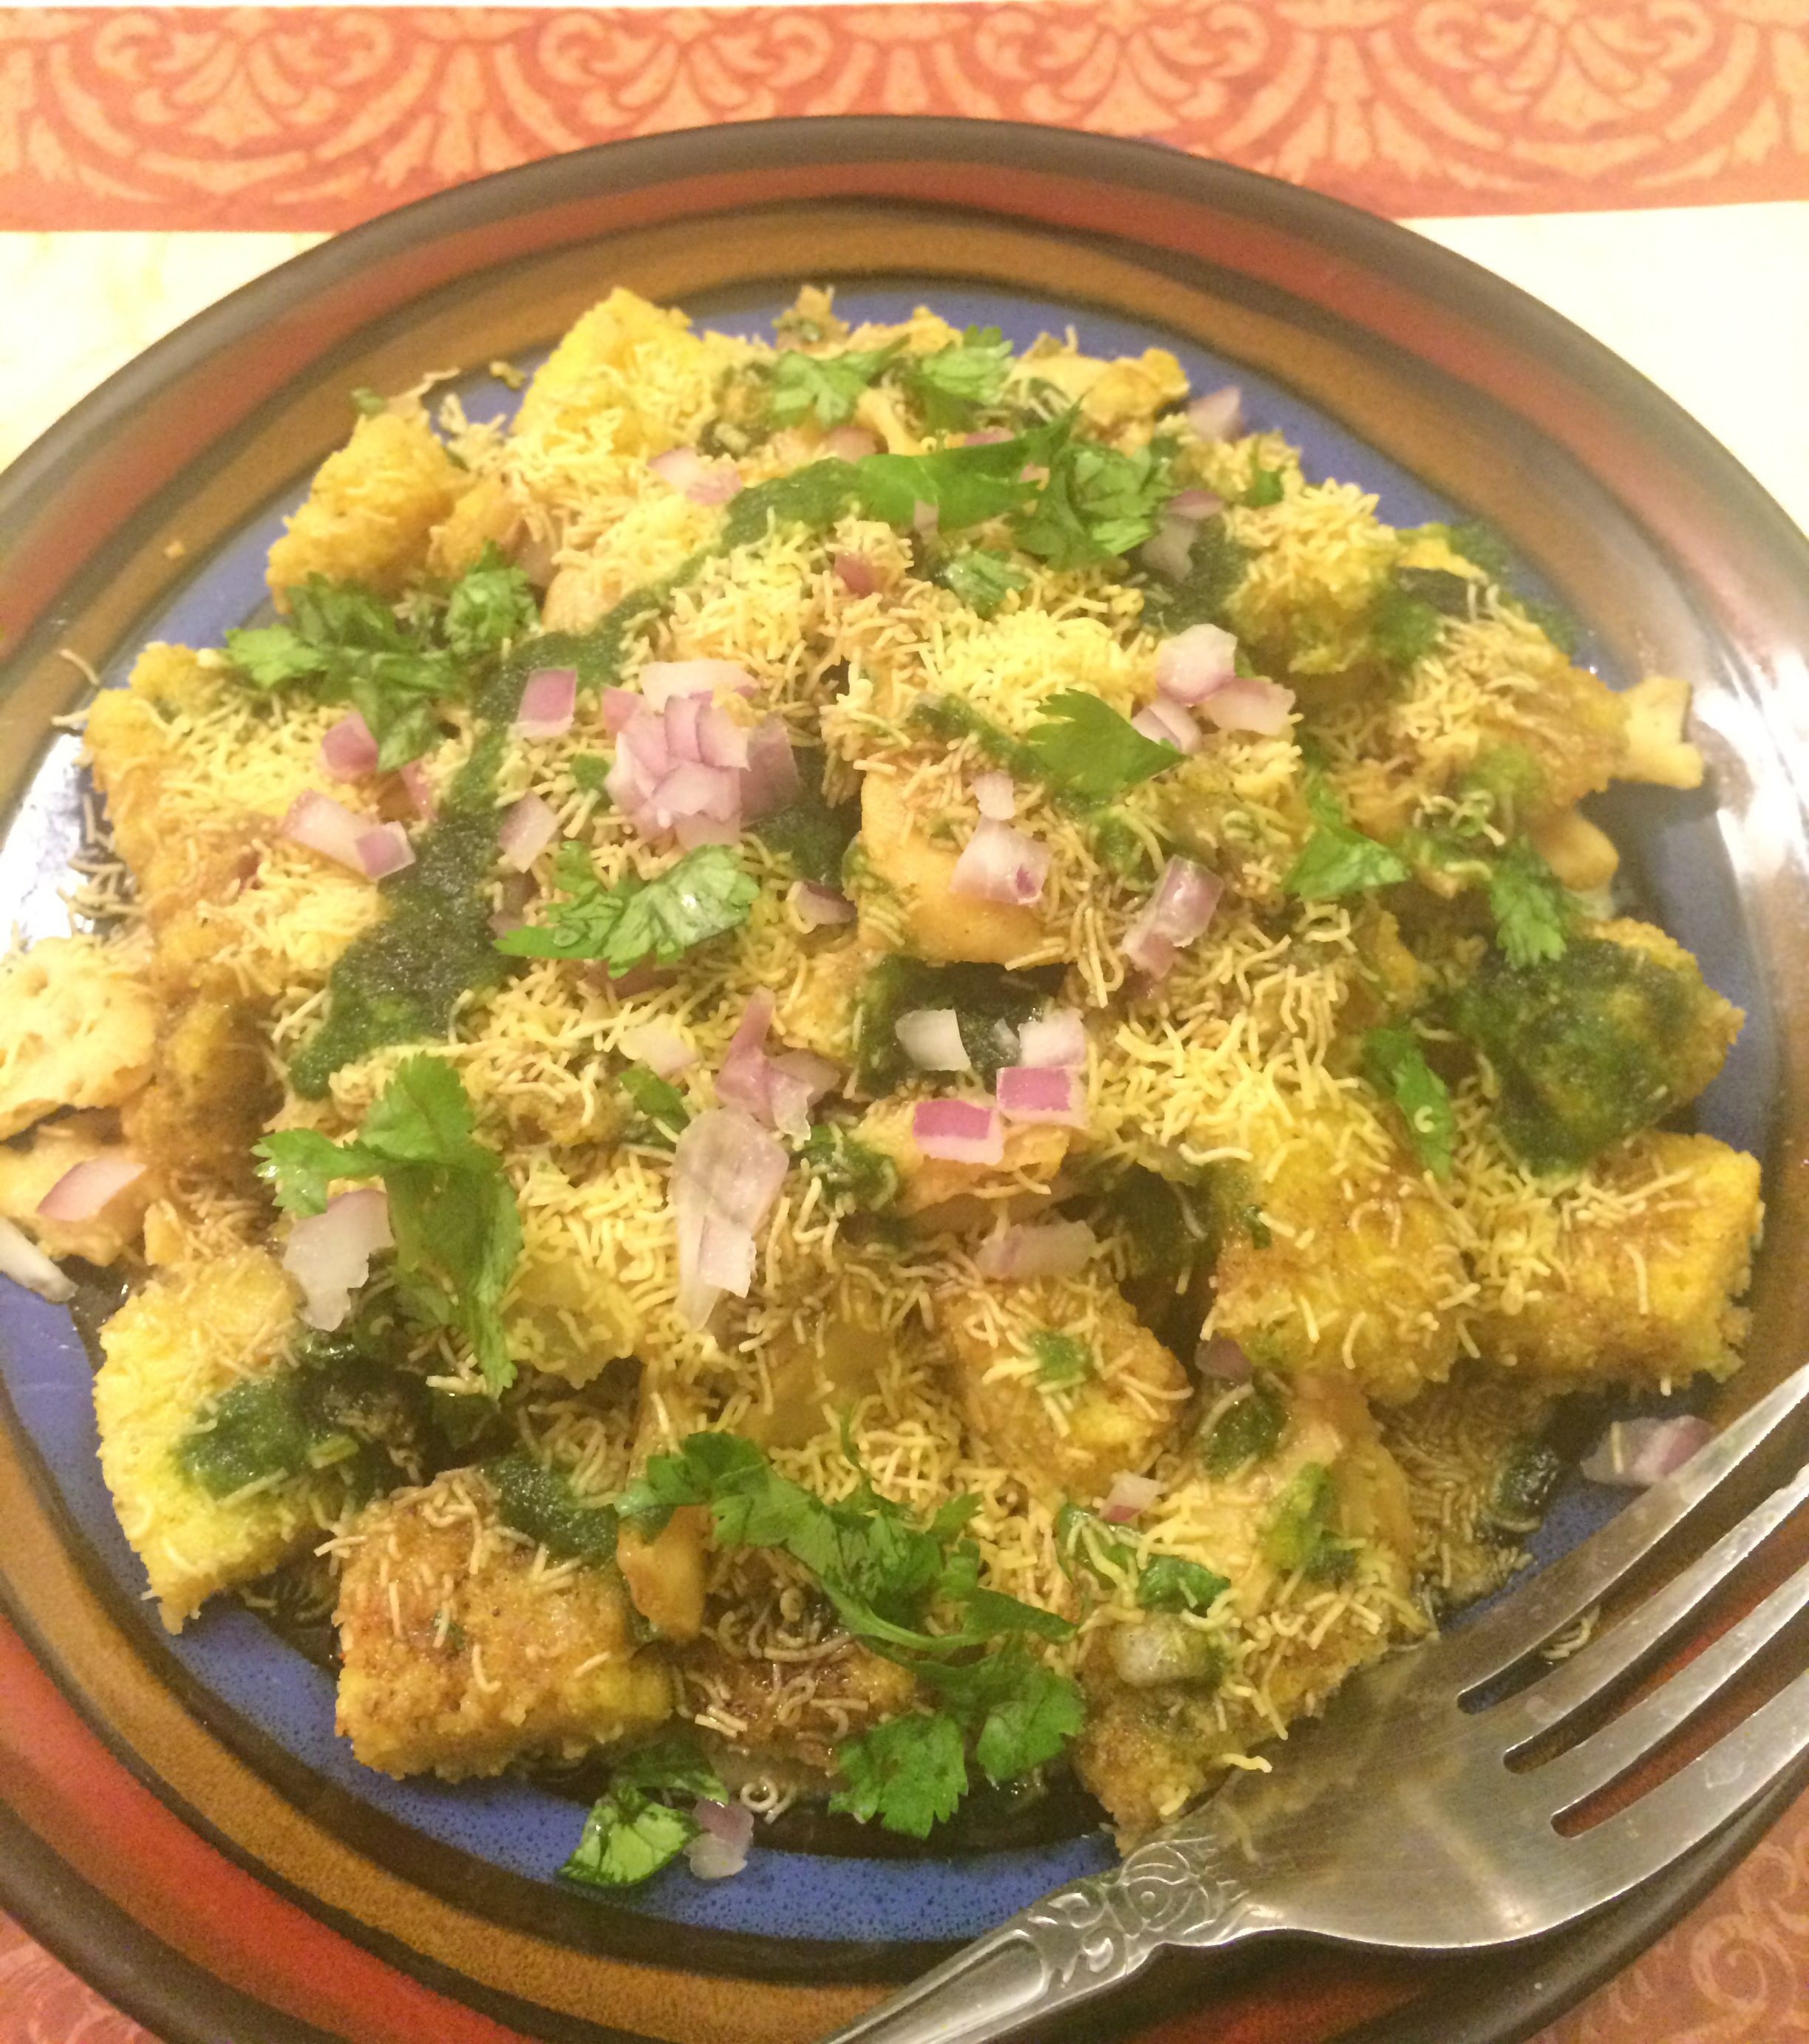
Dish: dhokla